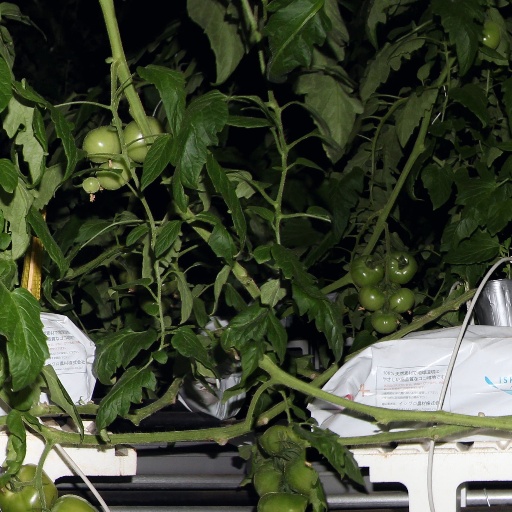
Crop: tomato